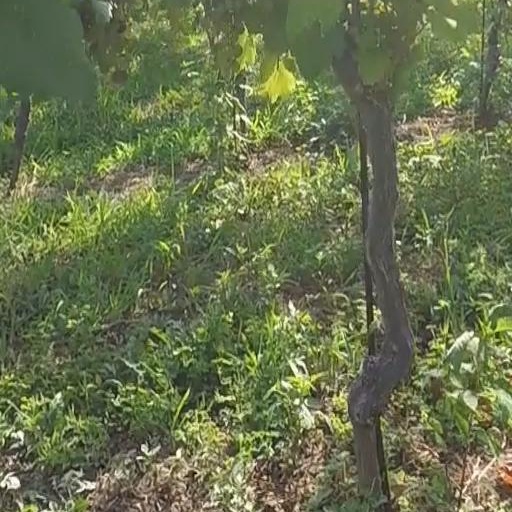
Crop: grape